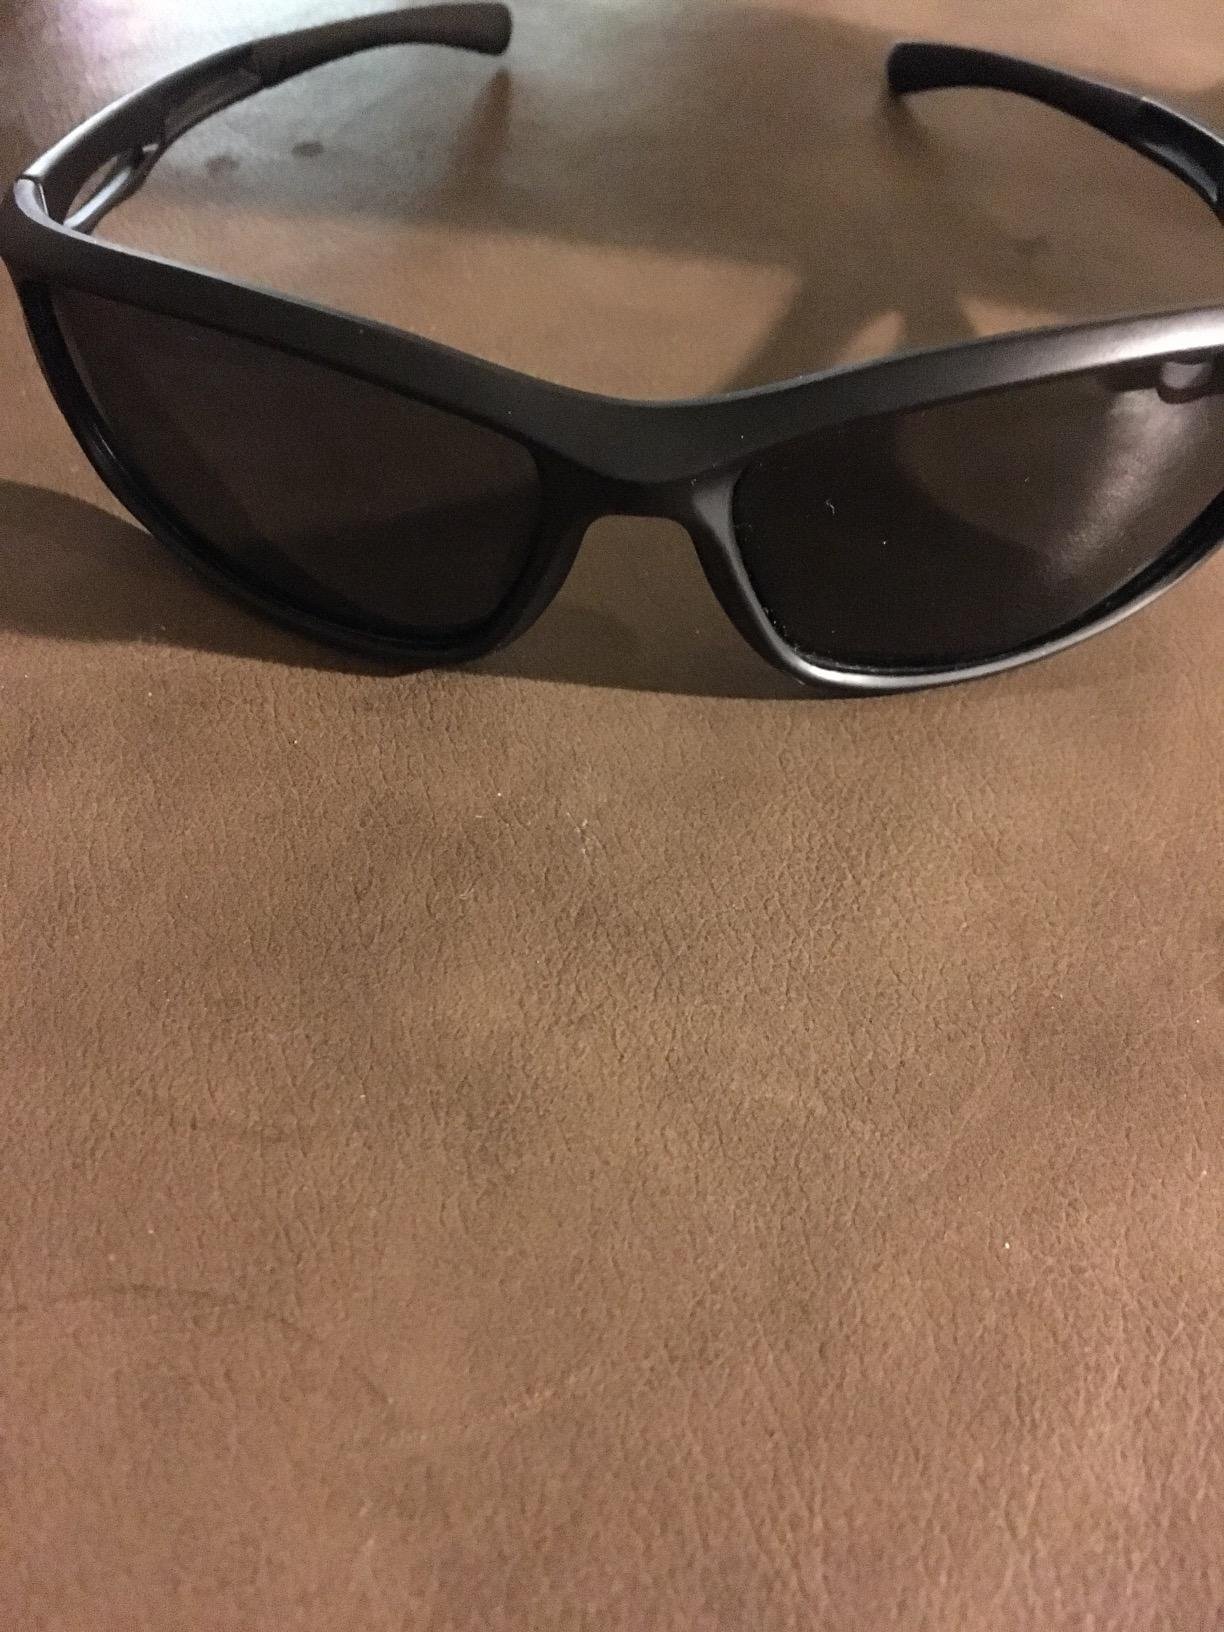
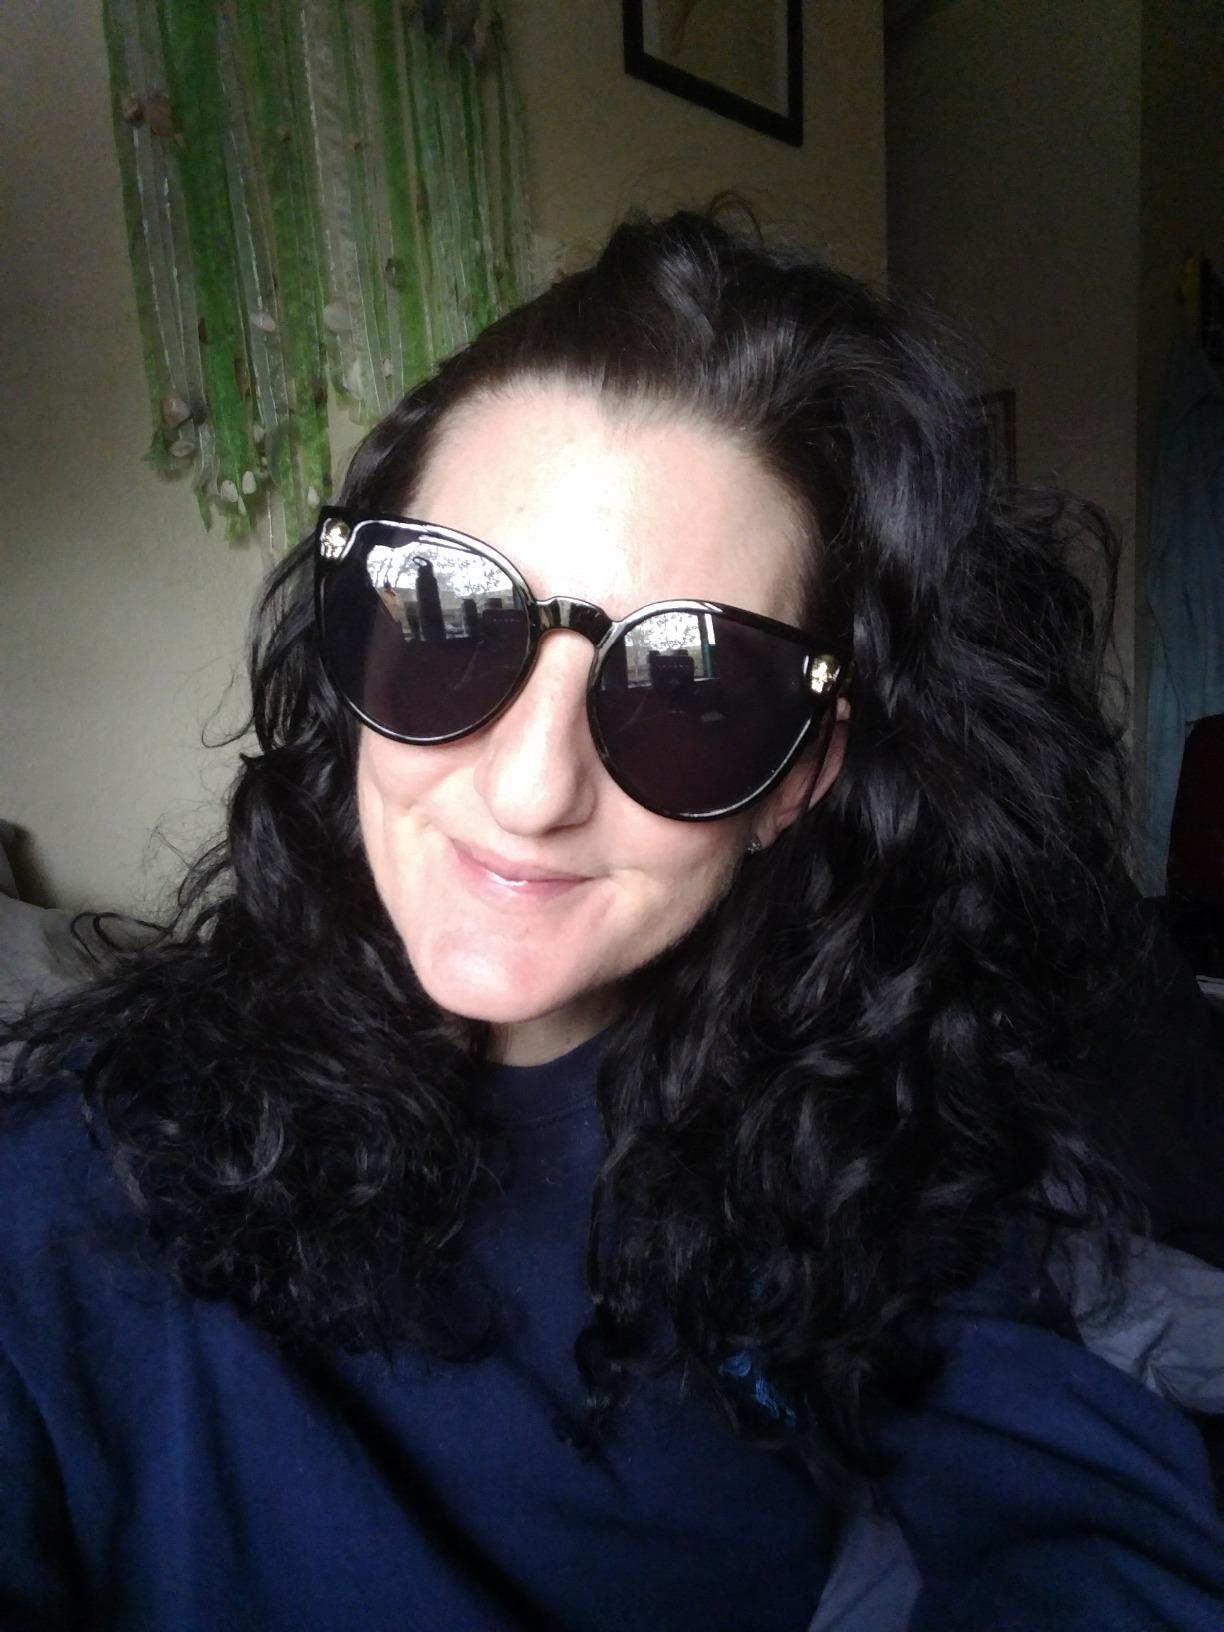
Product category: accessories_sunglasses
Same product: no